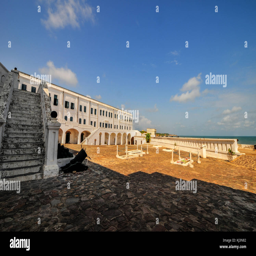
tourist attraction is a fortification built by traders for trade in timber and gold .